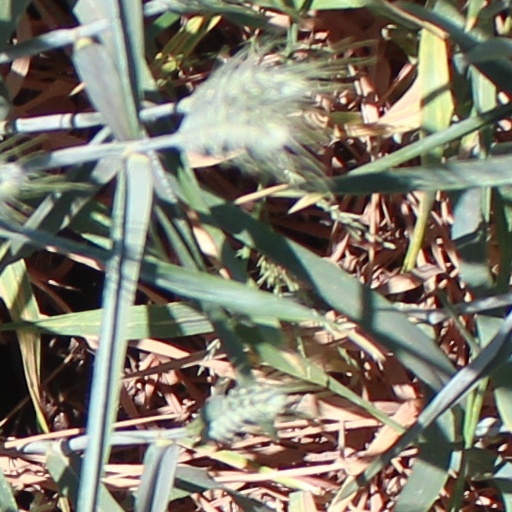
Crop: wheat